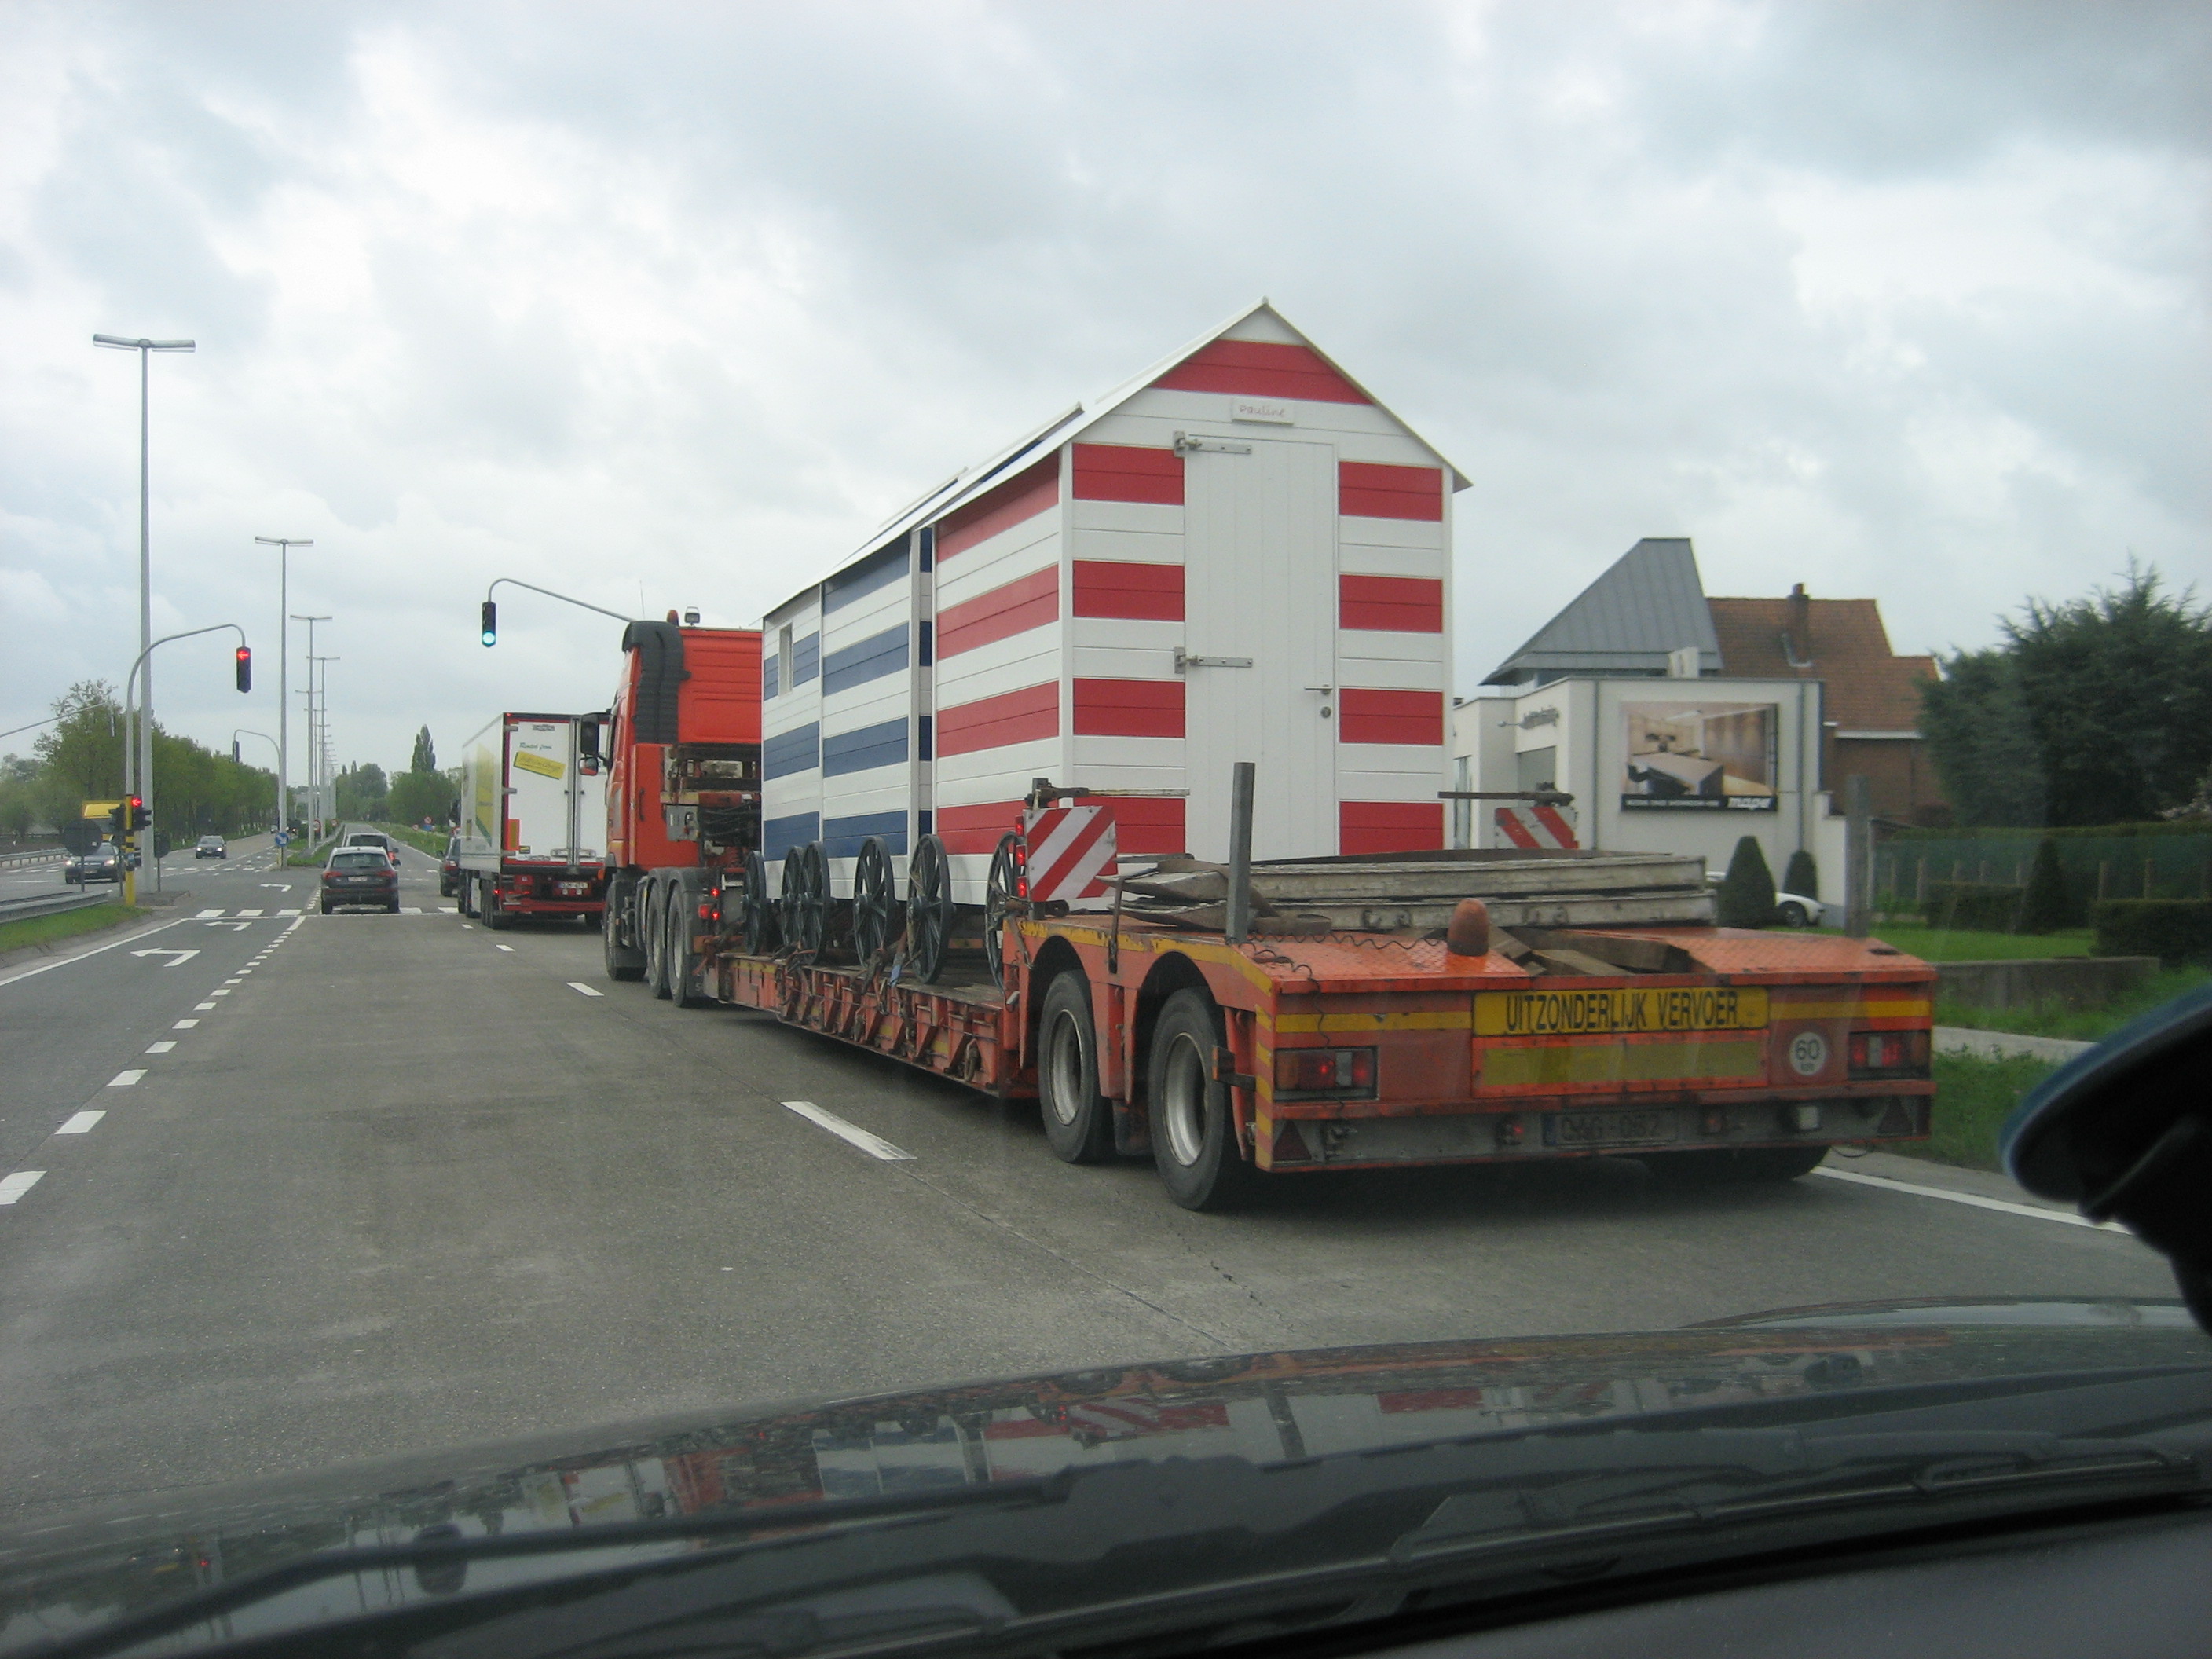
trucks, beach, house, vacation, transport, motor vehicle, mode of transport, vehicle, commercial vehicle, lane, trailer truck, asphalt, trailer, truck, car, road, road trip, automotive exterior, freight transport, traffic, automotive wheel system, highway, thoroughfare, road surface, auto part